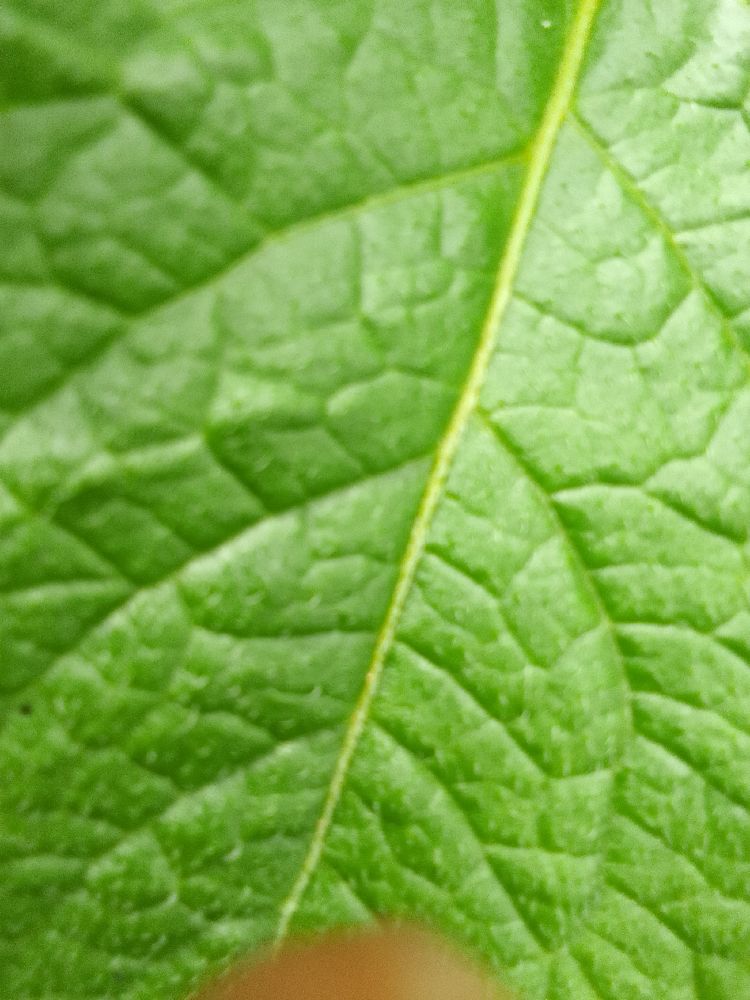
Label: Healthy